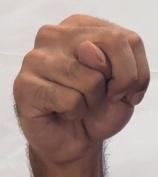
ASL sign: N